Question: What does the sign say?
Tambaya: Me aka ce a jikin alamar?
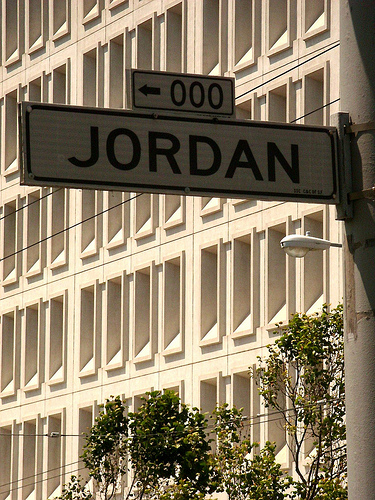
Answer: Jordan.
Amsa: Jordan.